Vladimir Mozheyko

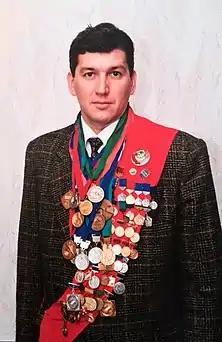
Image of Mozheiko Vladimir Nikolaevich

Vladimir Nikolayevich Mozheyko (also Vladimir Mozeiko) is a Soviet sprint canoer who competed in the early 1990s. He won a bronze medal in the K-2 10000 m event at the 1990 ICF Canoe Sprint World Championships in Poznań.